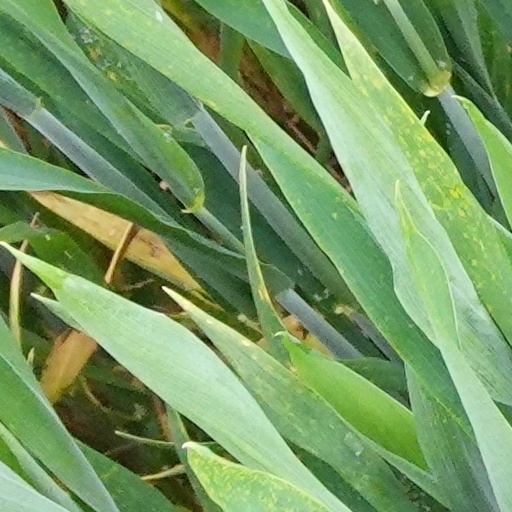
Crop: wheat